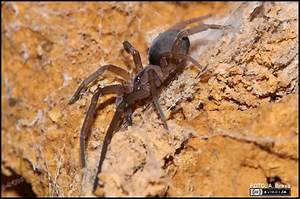
Label: ragno